Fred E. Smith

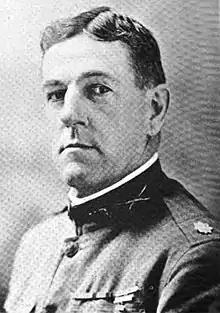
Medal of Honor recipient

Fred Eliphaz Smith (March 29, 1873 – September 29, 1918) was a United States Army officer and a posthumous recipient of the U.S. military's highest decoration, the Medal of Honor. He was born in Rockford, Illinois, and graduated from the University of North Dakota in the spring of 1894. He first joined the national guard in 1898, later transferring to the regular army in 1899.